Pyotr Kirillov

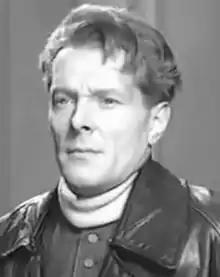

Pyotr Klavdievich Kirillov (17 May 1895 – 14 January 1942) was a Soviet actor, film director, screenwriter.